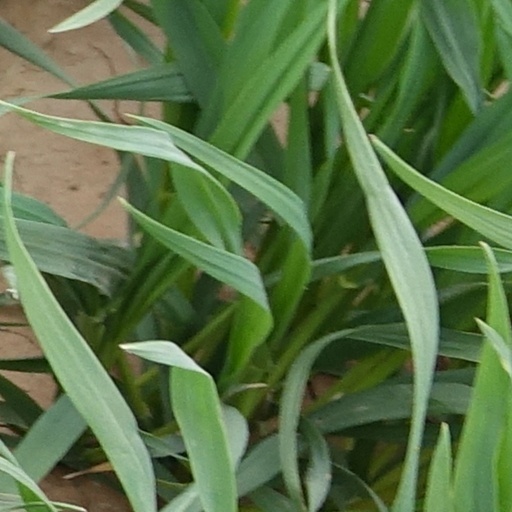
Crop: wheat